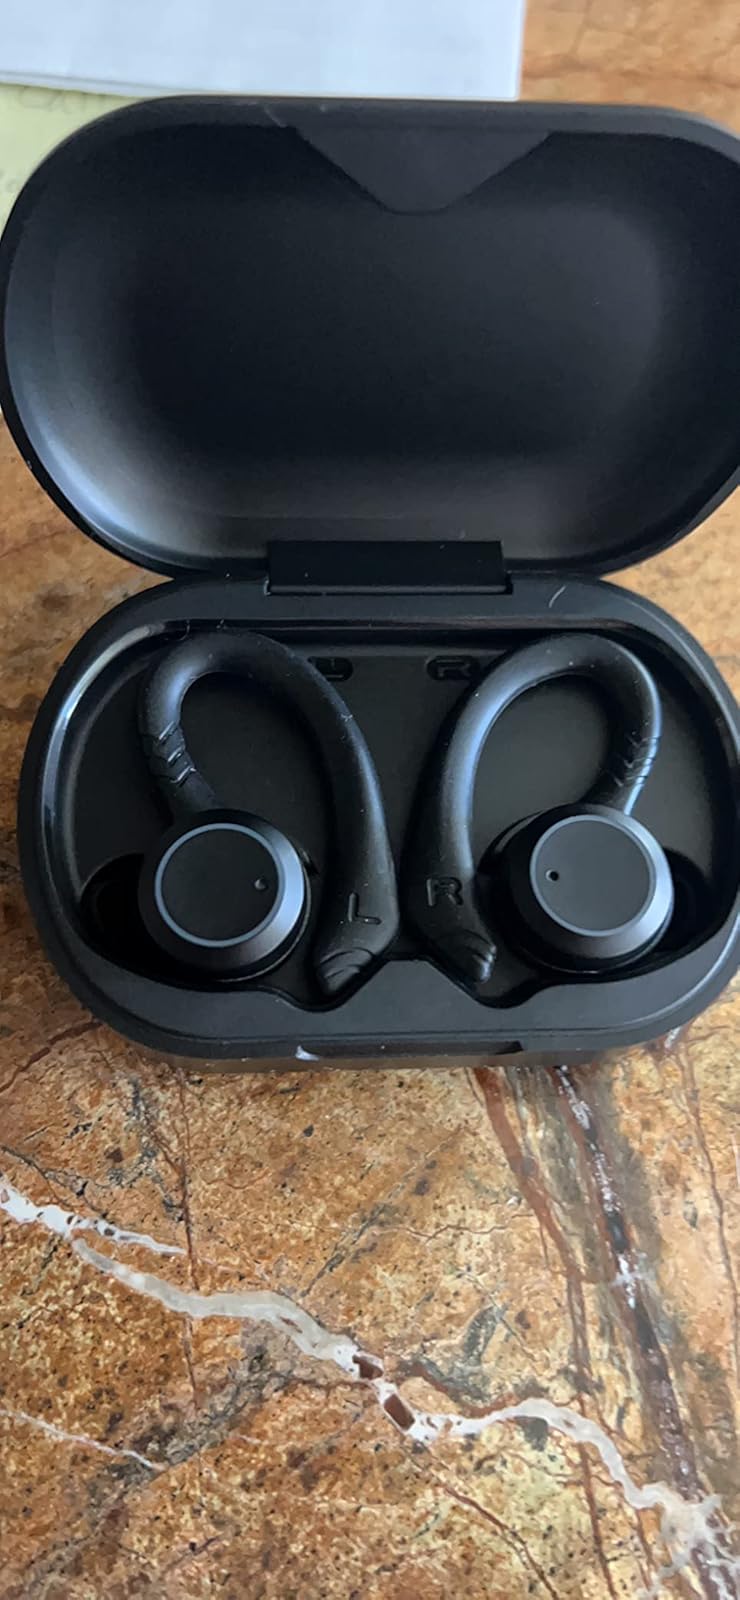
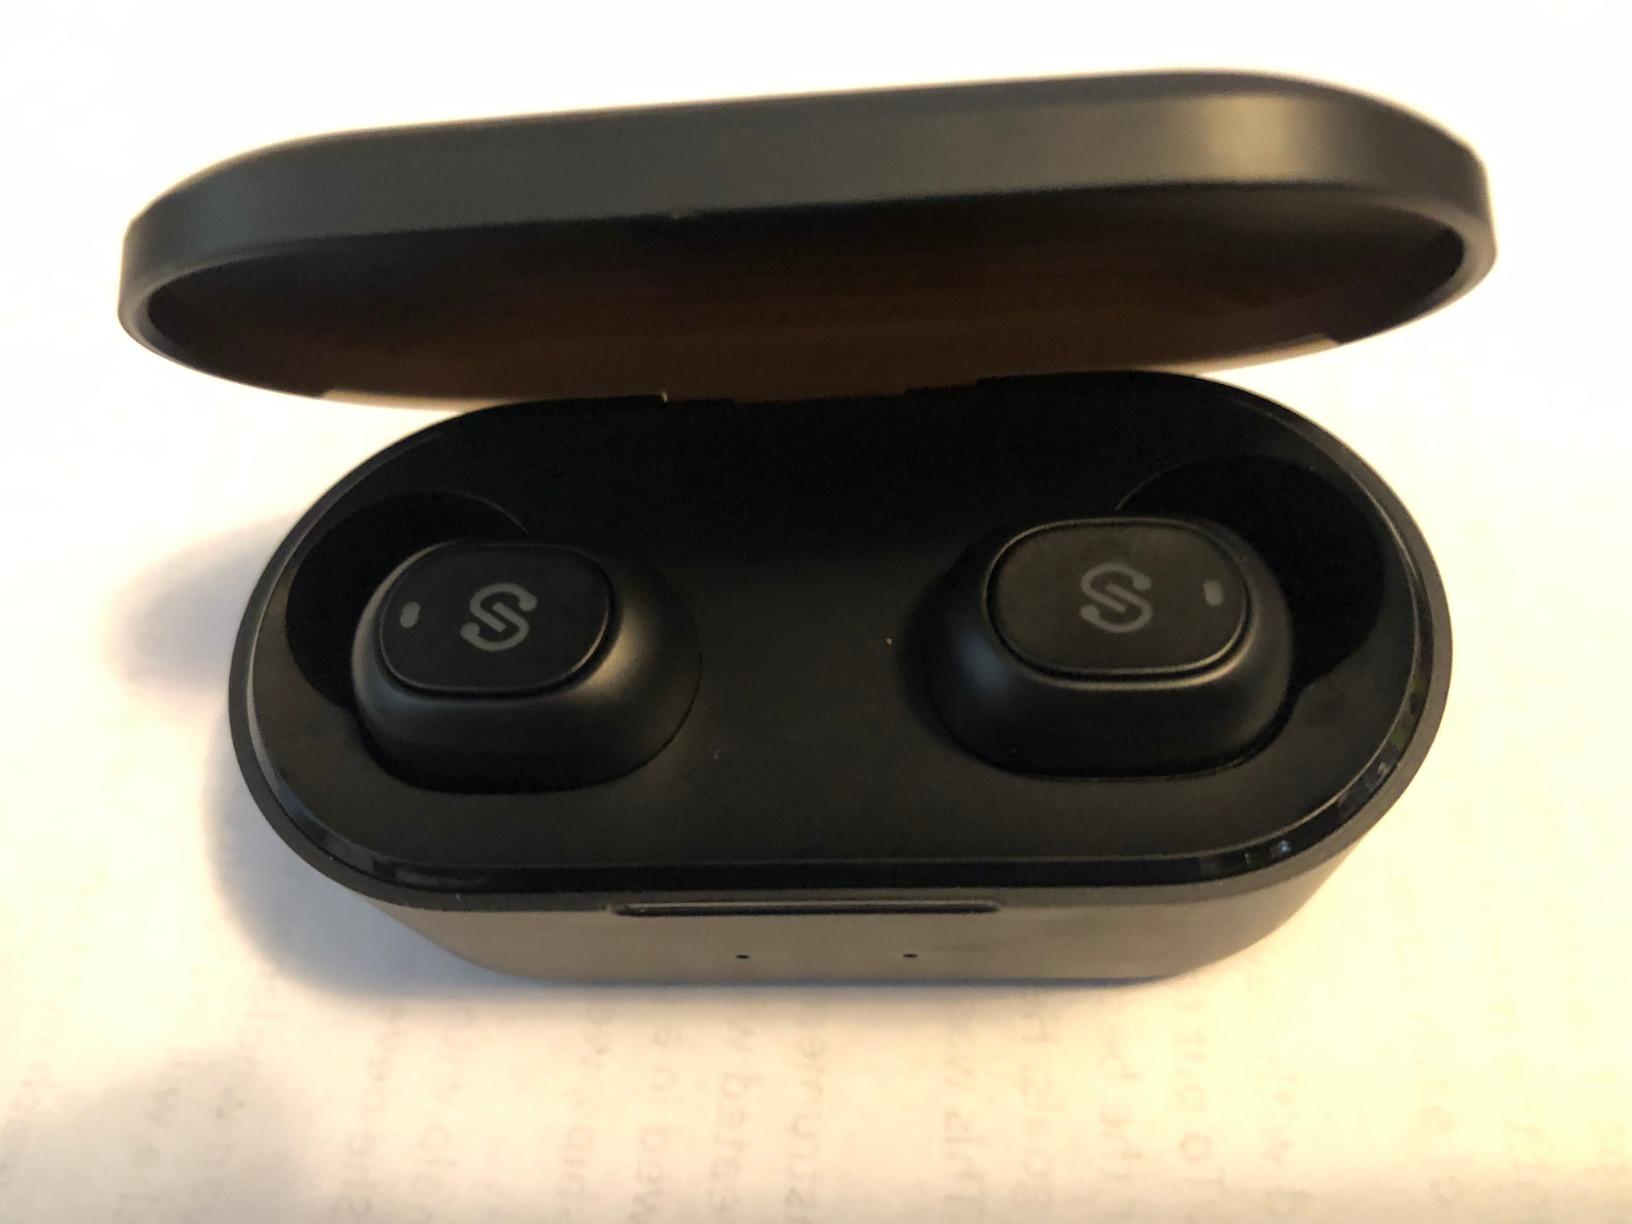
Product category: earbuds
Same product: no